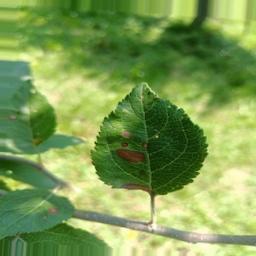
Label: Alternaria